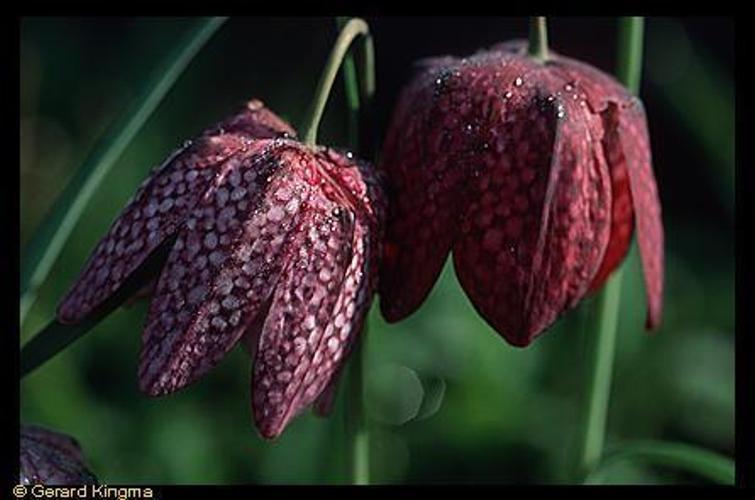
Flower: Fritillary